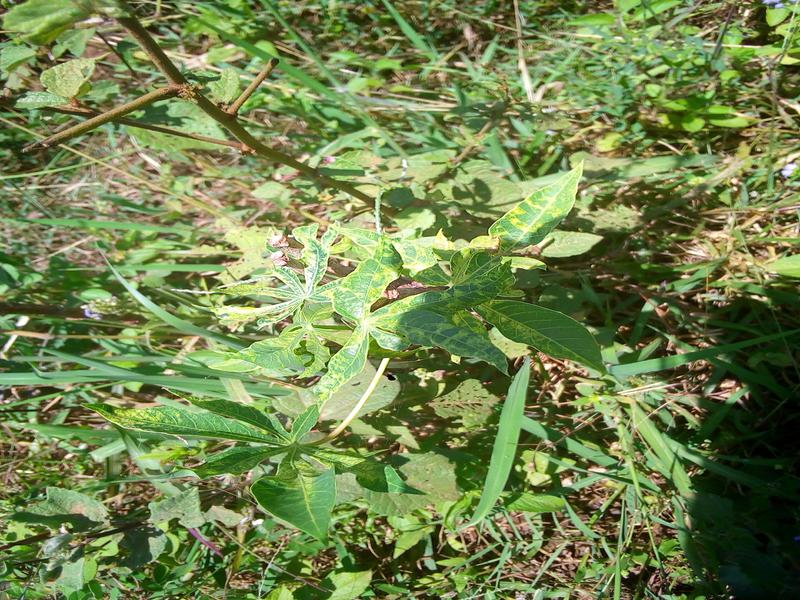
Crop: cassava
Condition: mosaic_disease